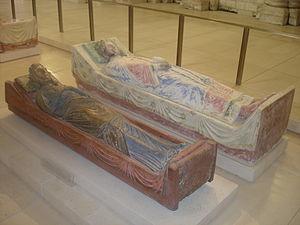
Cette liste recense les gisants situés en France.